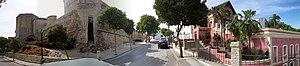
Château de Santiago (Sanlúcar de Barrameda, province de Cadix, Andalousie). Euskara: Santiagoko gaztelua (Sanlúcar de Barrameda, Cádiz, Andaluzia).